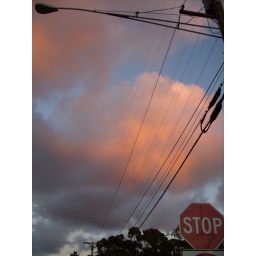
stop in the name of pink clouds